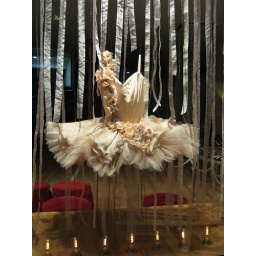
Part of a window display in a shoe shop in Lille .